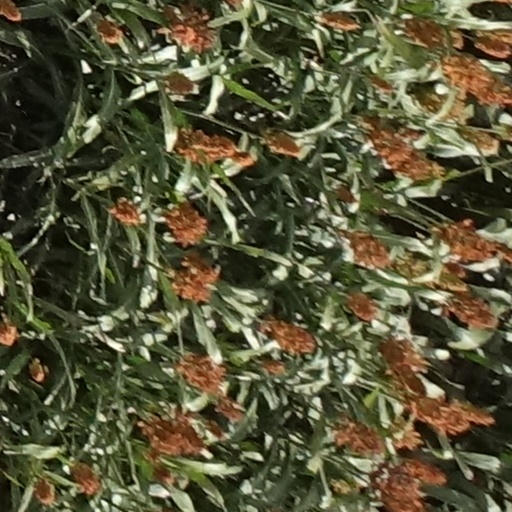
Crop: sorghum